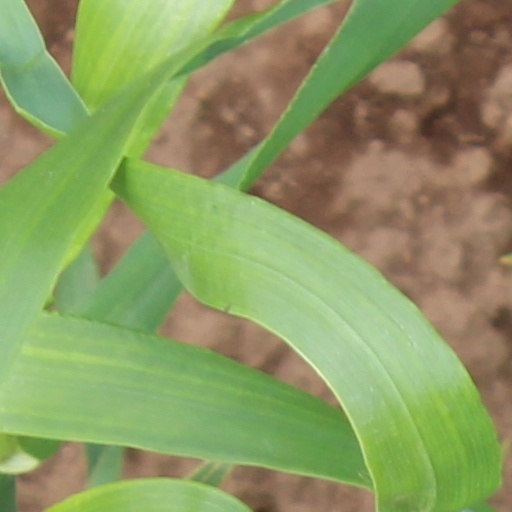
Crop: wheat